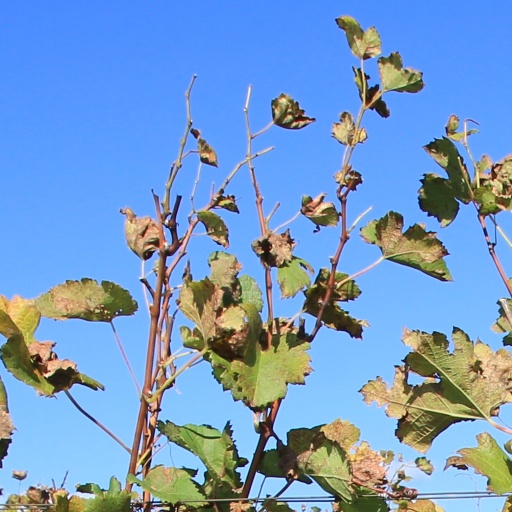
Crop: grape